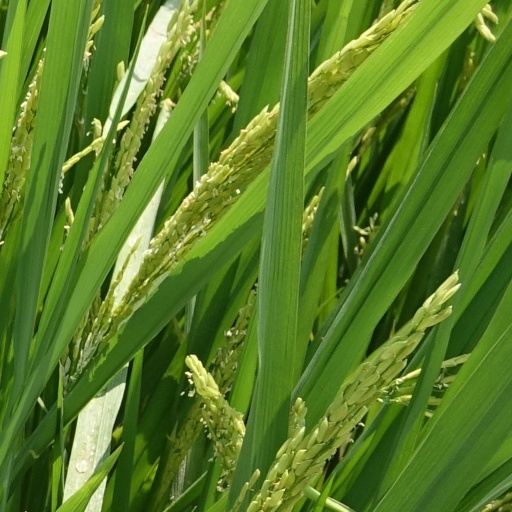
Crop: rice